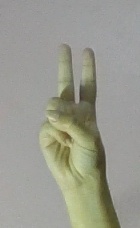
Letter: taa